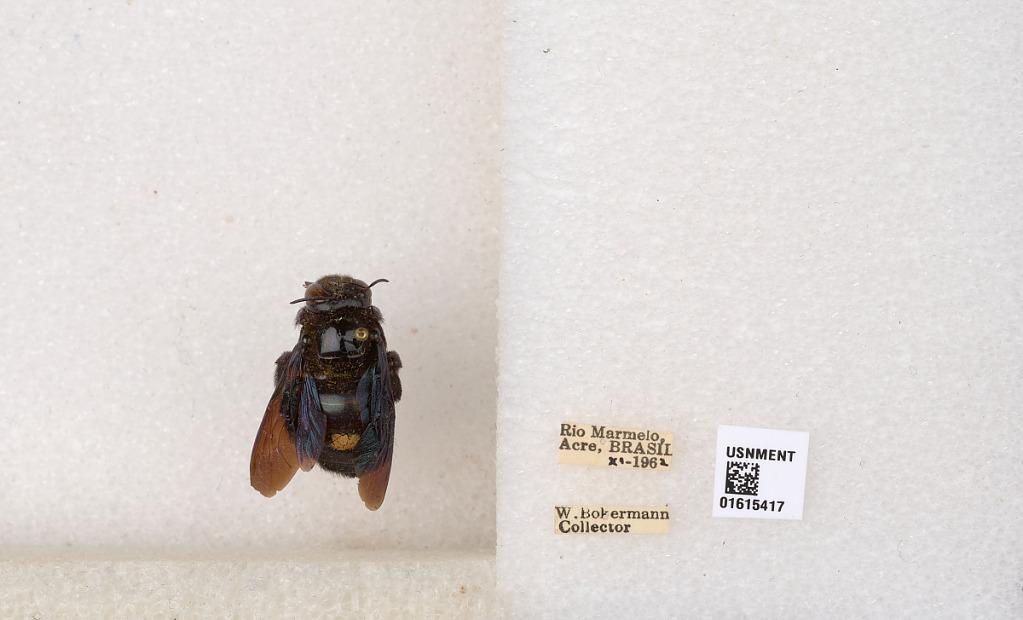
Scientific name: Xylocopa (Schonnherria) simillima Smith
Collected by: W. Bokermann
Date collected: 1962-11-1
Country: Brazil
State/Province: Rondonia
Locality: Rio Marmelo, Acre